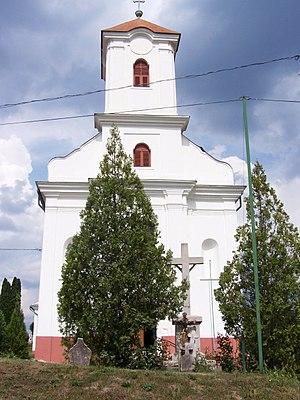
Szurdokpüspöki est un village et une commune du comitat de Nógrád en Hongrie.